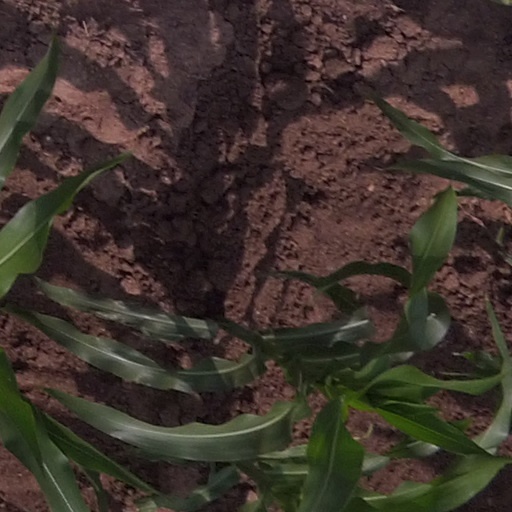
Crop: maize; corn